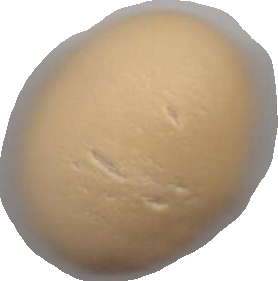
Variety: Dega